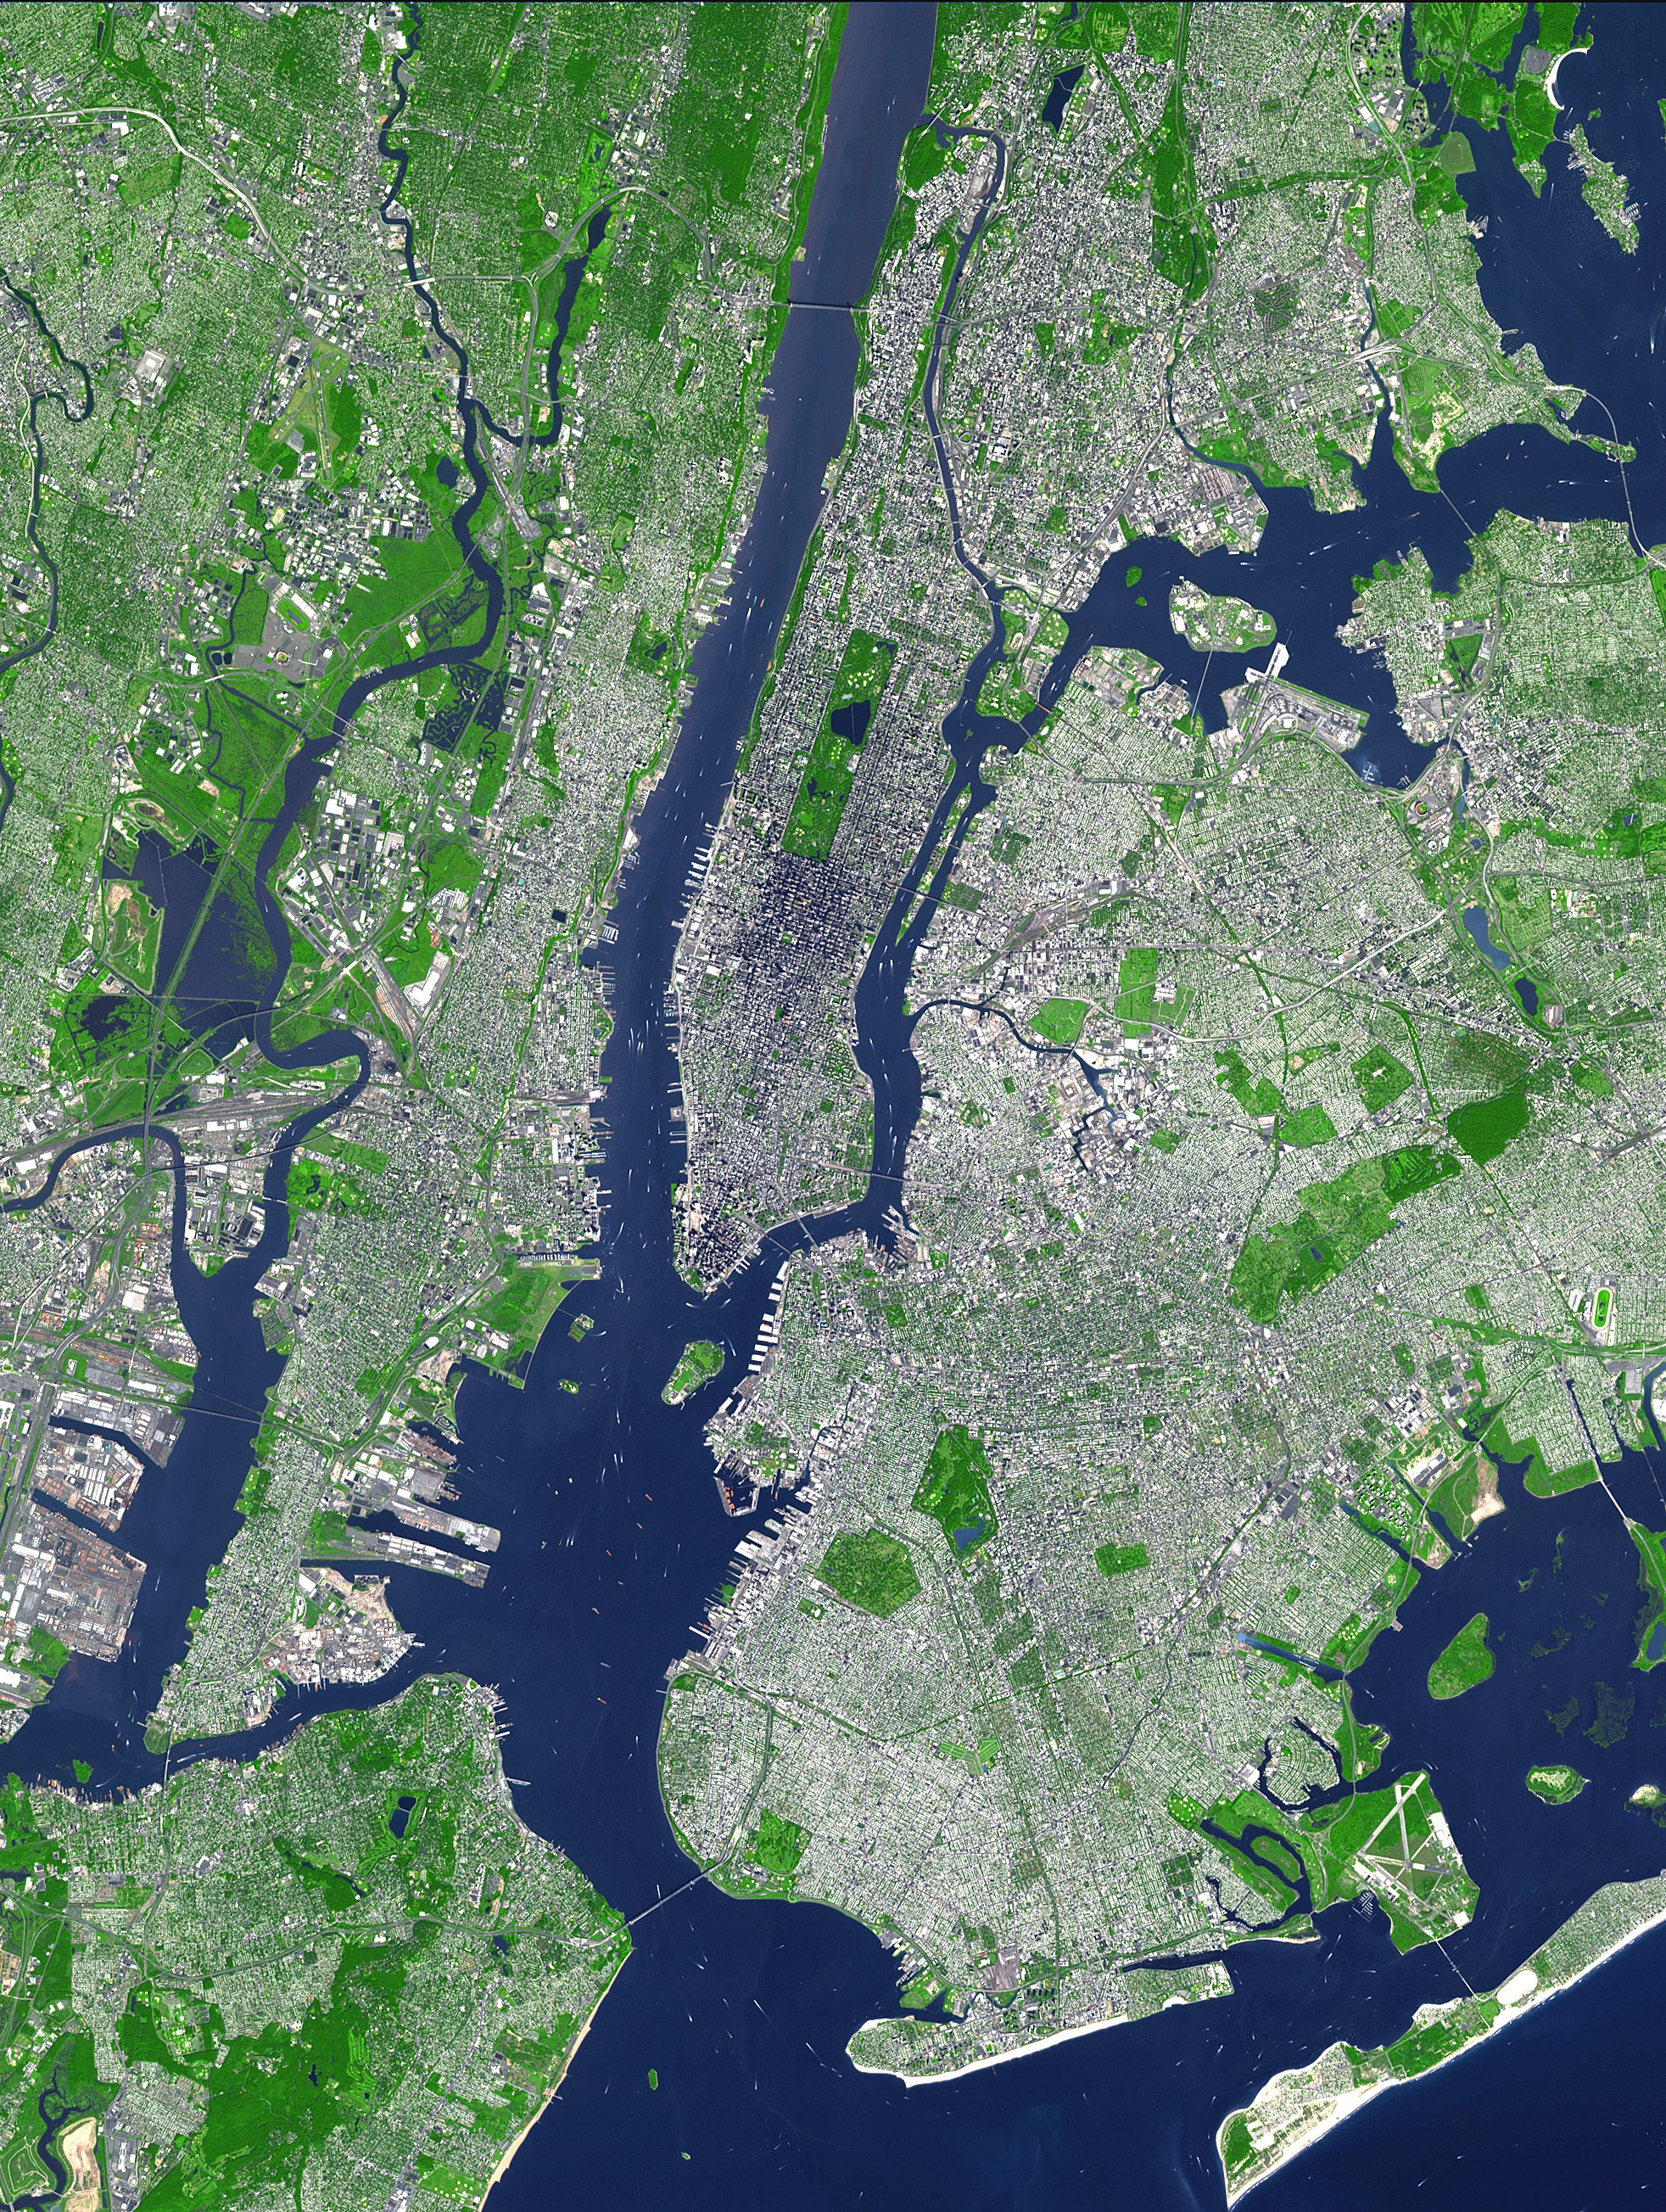
city, urban, river, manhattan, new york city, nyc, space, usa, america, island, soil, aerial view, map, earth, rivers, aerial photography, atmosphere of earth, land forms